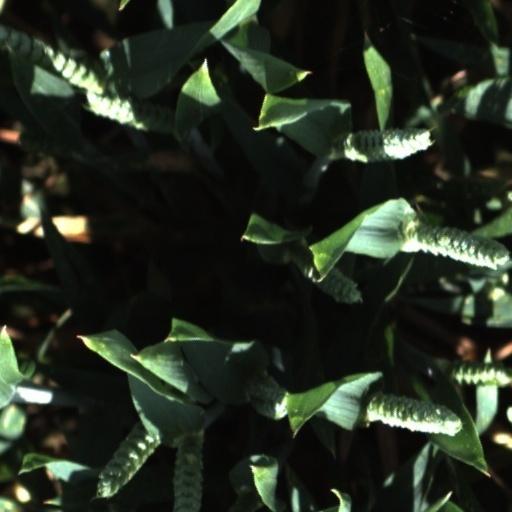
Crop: wheat